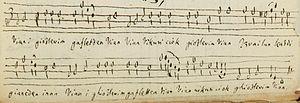
Albert Wojciech Bobowski, de son nom musulman ʿAlī Ufqī est un compositeur, orientaliste et drogman dans l'Empire ottoman. Il traduisit la Bible en turc ottoman et une grammaire de cette langue. Son œuvre musicale est considérée comme une des plus importantes de la musique ottomane classique du XVIIᵉ siècle.